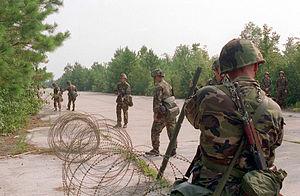
Le Sa vz 58 est un fusil d'assaut tchécoslovaque.